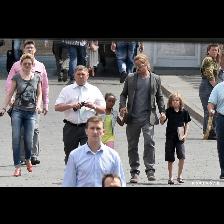
Label: Human